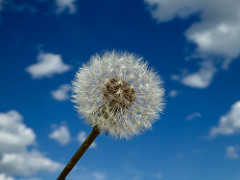
Flower: dandelion